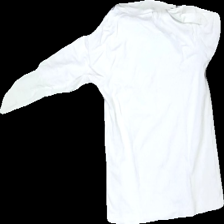
View: back
Type: Top
Category: Children
Brand: H&M
Colors: White
Material: 100% bomull
Cut: Turtle neck
Size: 110
Season: All
Stains: Major
Damage: smuts fläckar
Damage location: middle center
Damage 2: smuts fläck
Damage 2 location: middle center
Damage 3: nopprigt
Damage 3 location: middle center
Price range: <50
Recommended usage: Export
Description: top med turtle neck